Óscar Puente

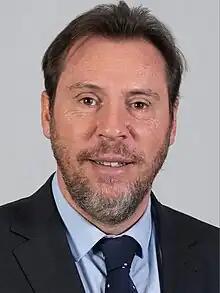
Official portrait, 2023

Óscar Puente Santiago (born 15 November 1968) is a Spanish Socialist Workers' Party (PSOE) politician who has served as Minister of Transport and Sustainable Mobility since 2023. He served as a city councillor in Valladolid from 2007 to 2023 and as the city's mayor from 2015 to 2023.